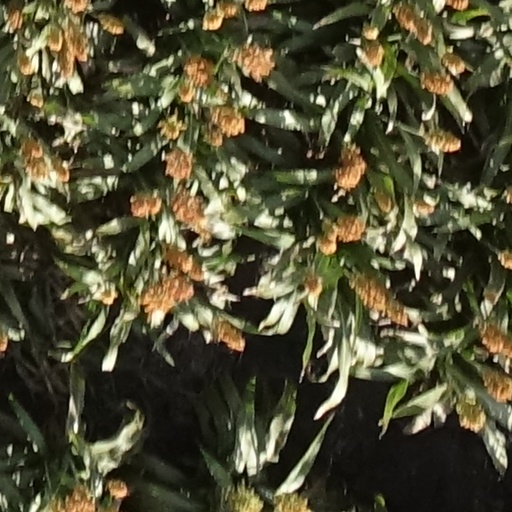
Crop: sorghum